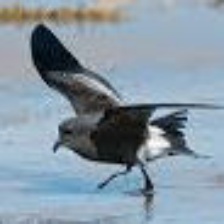
Species: ASHY STORM PETREL
Scientific name: OCEANODROMA HOMOCHROA